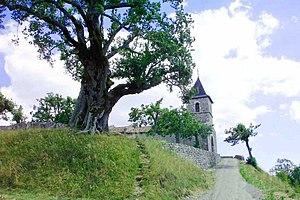
Innimond, localement orthographiée Innimont, est une commune française, située dans le département de l'Ain en région Auvergne-Rhône-Alpes.